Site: saxony
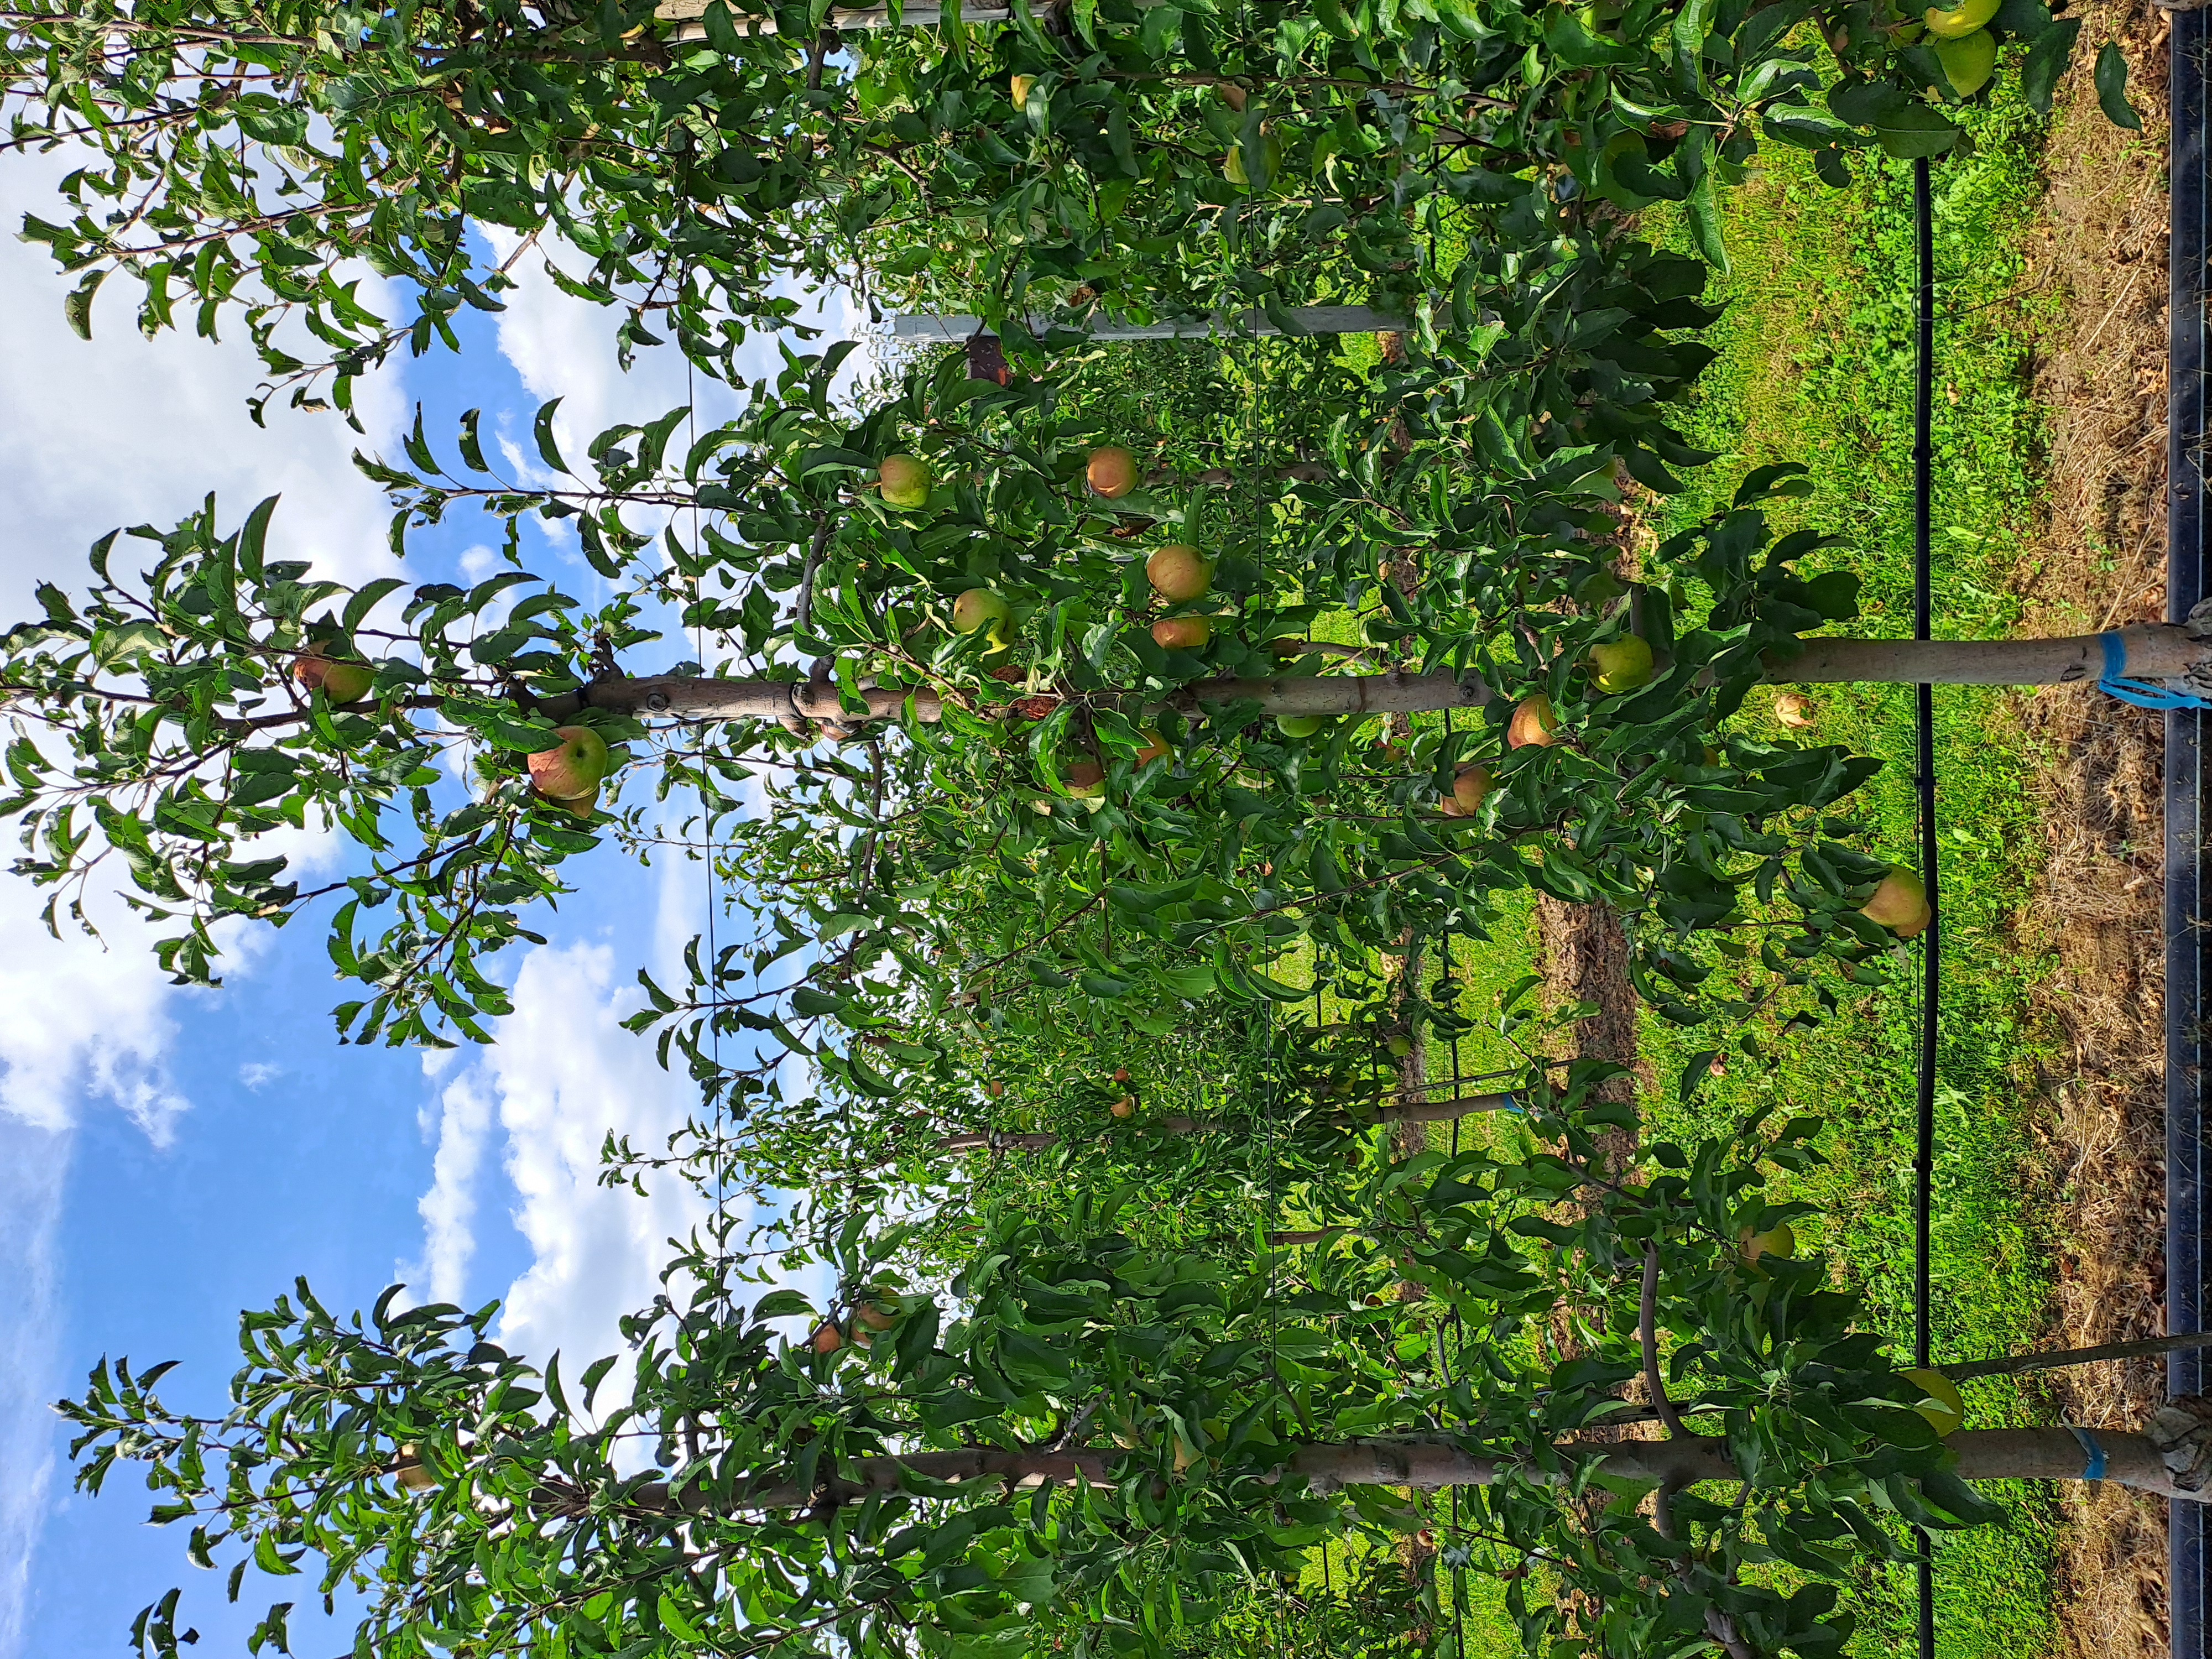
Growth stage (BBCH 85): Maturity of fruit and seed